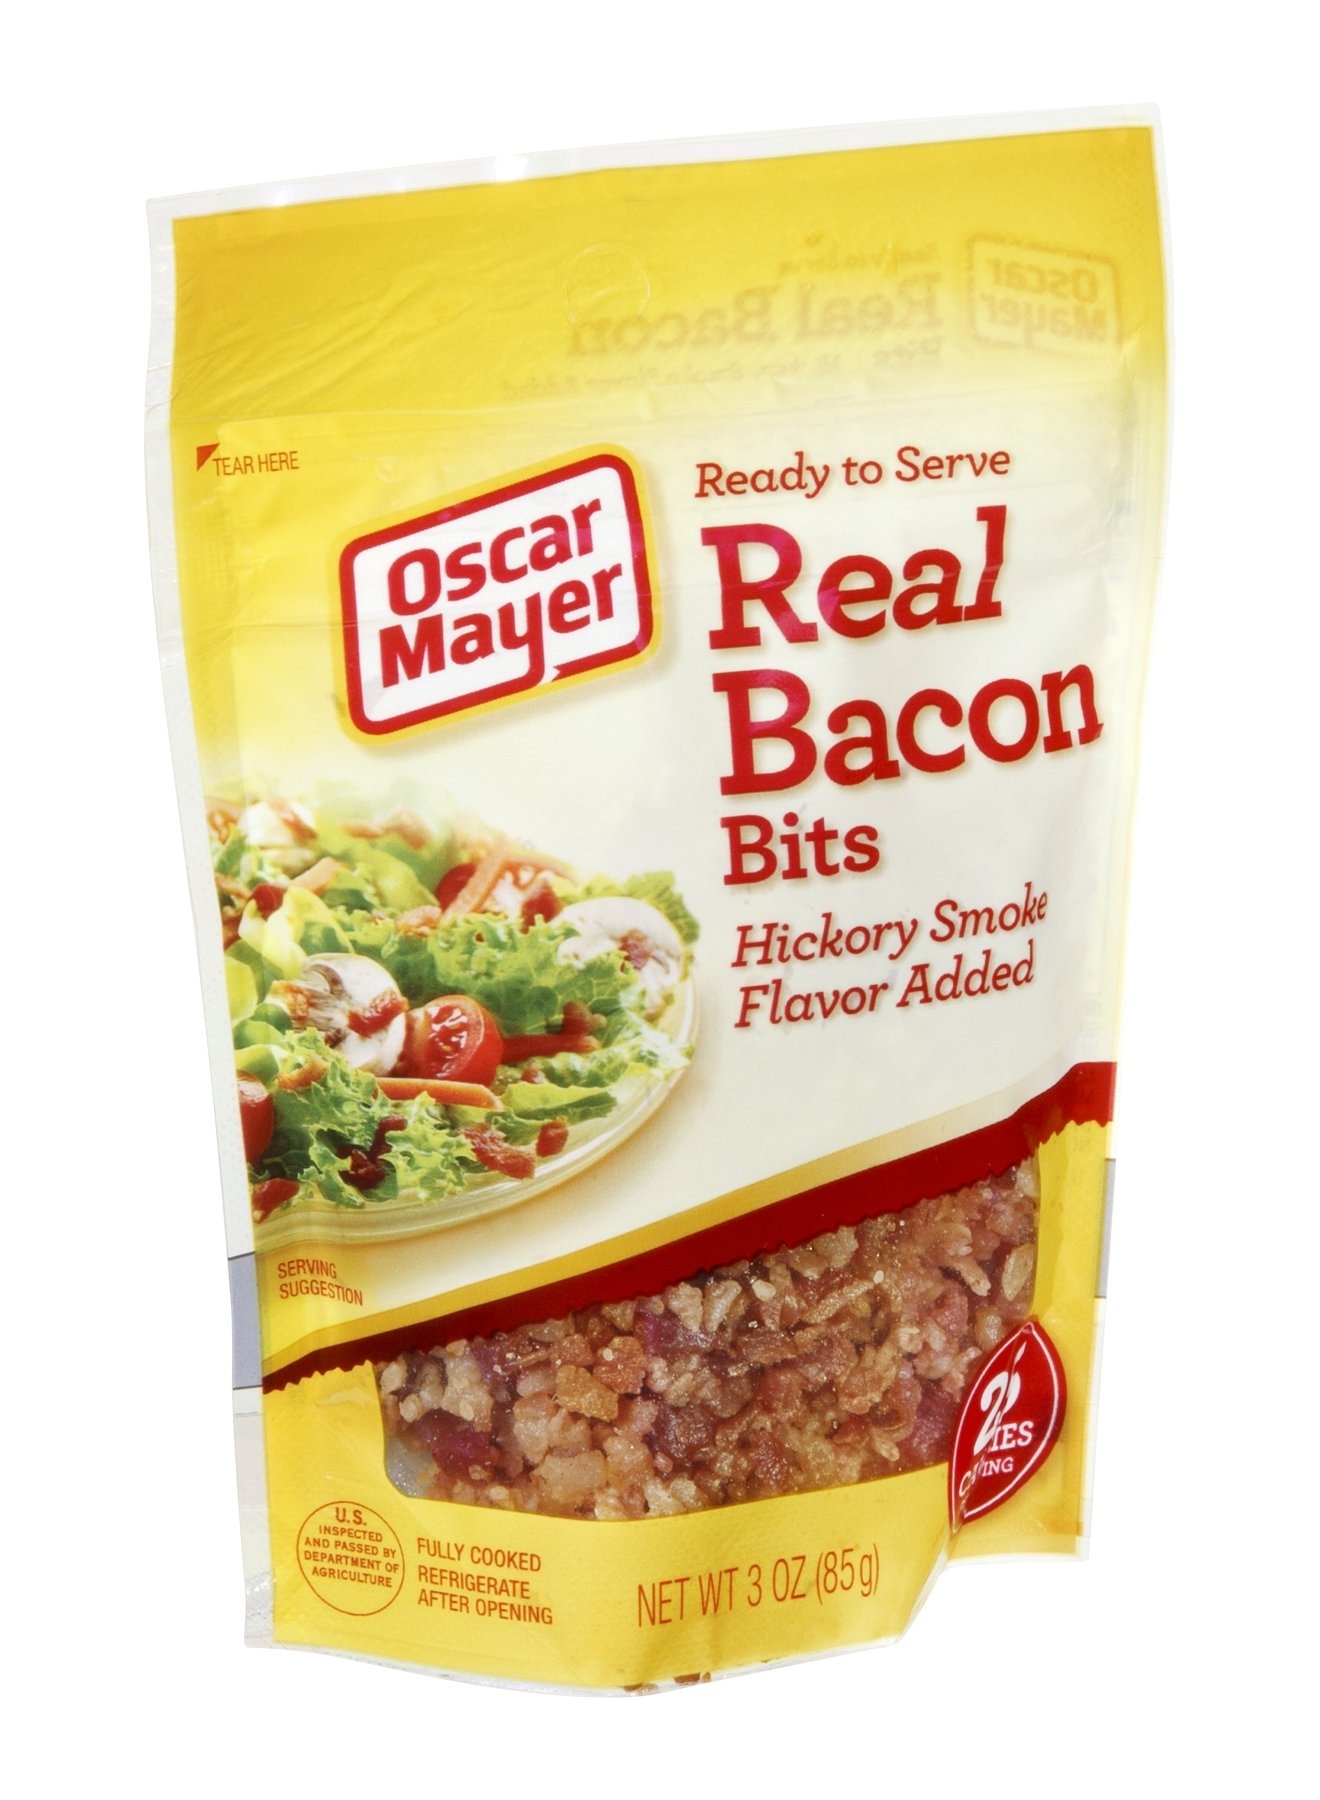
Item Name: Oscar Mayer, Real Bacon Bits, 3oz Pouches (Pack of 4)
Value: 12.0
Unit: Ounce

Price: 4.29